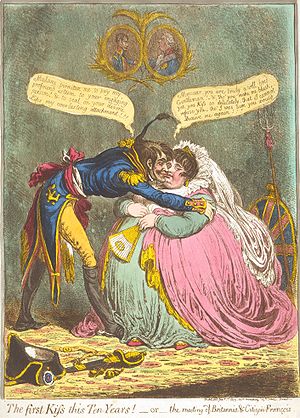
Fredstraktaten i Amiens
James Gillray, Det første kys i ti år! —eller— mødet mellem Britannia & Borger François (1803)
"Fredstraktaten i Amiens blev underskrevet af den 25. marts 1802 af Joseph Bonaparte og Charles Cornwallis som en ""endelig fredsaftale"" mellem Frankrig og Storbritannien.